Reginald Gray (artist)

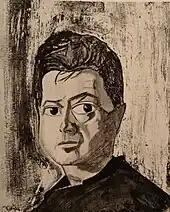
Portrait from life of Francis Bacon by Reginald Gray (National Portrait Gallery, London)

Gray met Catherine Hall in November 1958 and they were married a month later in Caxton Hall, London. In 1960, Eric Holder, owner and director of the gallery Abbott and Holder, invited Gray to hold a solo exhibition. This exhibition received favourable reviews especially from "The Arts Review", London. The English film actor Patrick Waddington bought a number of Gray's works and arranged an exhibition for Gray and Aubrey Williams, the painter from Guyana at The Caravan Gallery, New York. Another exhibition for Gray at Abbott and Holder was programmed for the following year which had a further good reception. Alan Simpson, the Pike Theatre director, came to this exhibition and suggested that Gray should paint a portrait of Samuel Beckett.